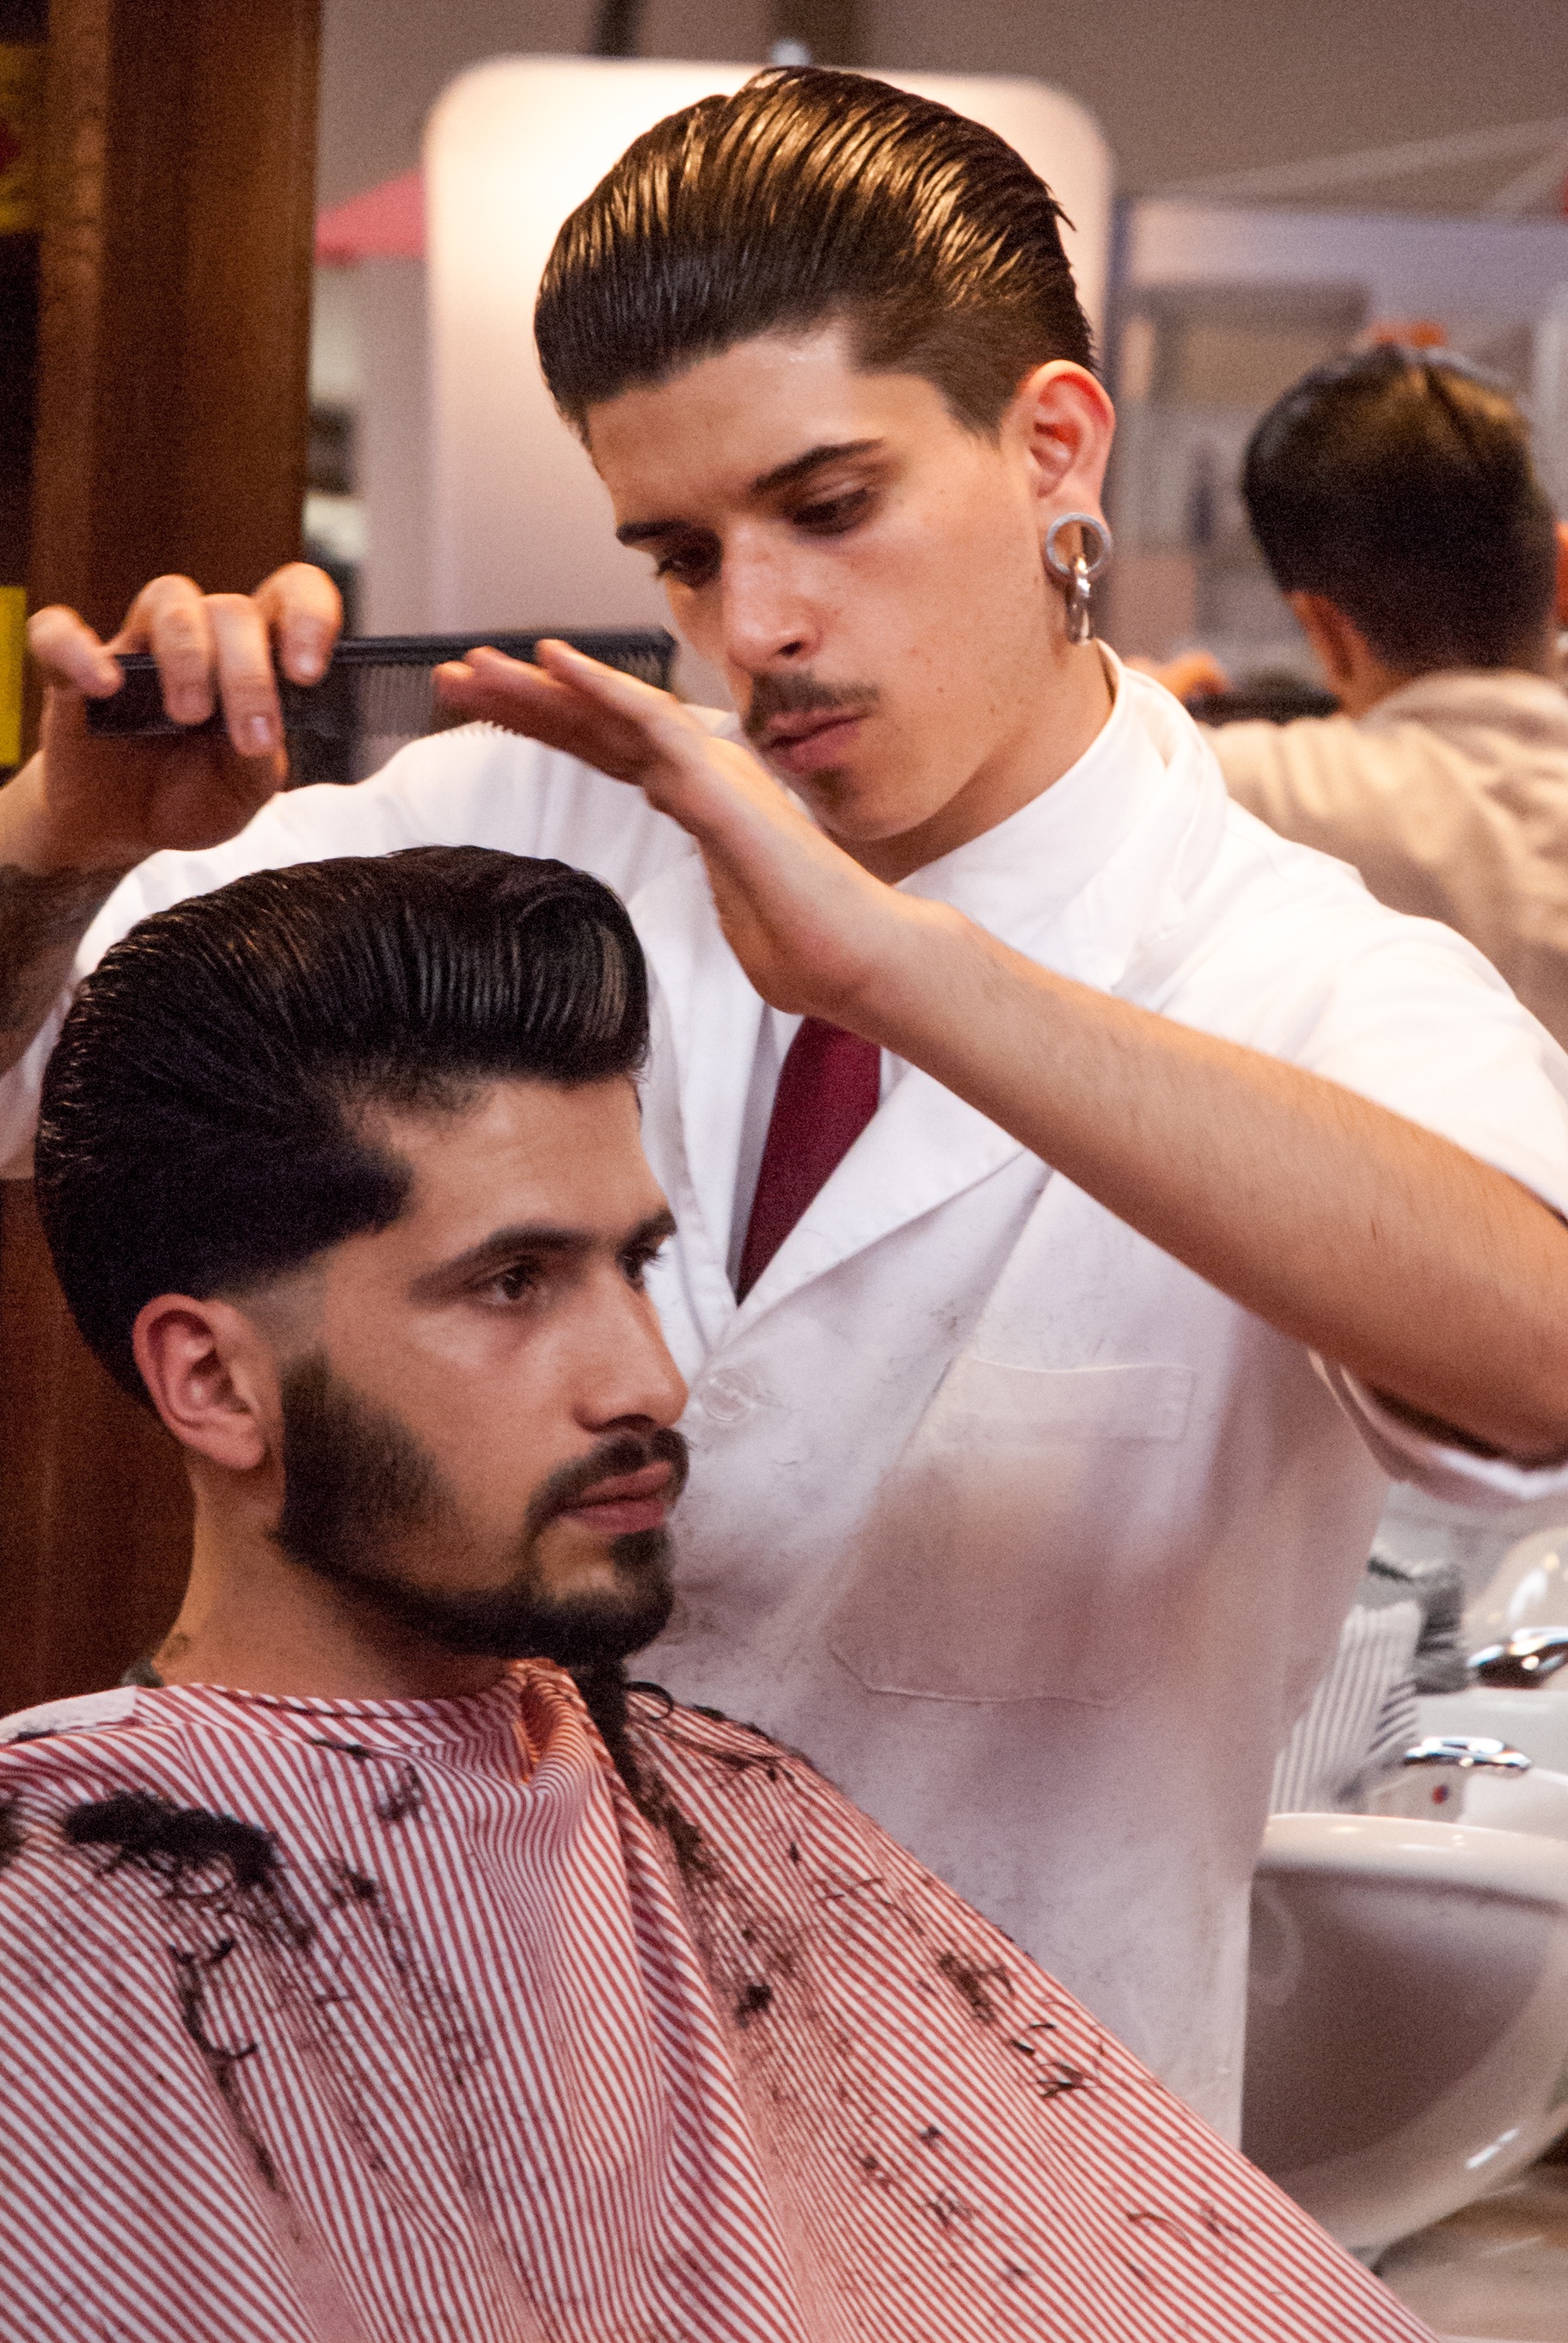
man, hair, male, model, fashion, wedding, bride, marriage, hairstyle, beauty, presentation, hairdresser, expocosm tica